List of characters in the Family Guy franchise

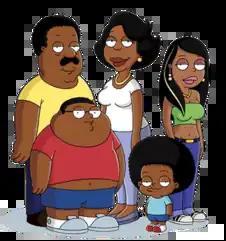
Brown/Tubbs families; from left to right: Cleveland Brown, Cleveland Jr., Donna Tubbs-Brown, and Rallo and Roberta Tubbs.

Cleveland Orenthal Brown Sr. (voiced by Mike Henry from 1999 to 2021, Arif Zahir from 2021 on) is a portly 42-year-old African-American man who is very polite to everyone and has a unique laugh. He was one of Peter Griffin's best friends in "Family Guy" and also owned and ran a deli. In the "Pilot" of "The Cleveland Show", he moves to the town of Stoolbend, Virginia to show his son where he grew up, unintentionally meeting up with his old friend Donna, whom he was in love with despite her being unaware. Eventually re-sparking his relationship with her, they get married and he and his son move in with her and her two children. Cleveland is usually depicted as exceedingly gentle and patient, and it is only on rare occasions that he has been known to lose his temper and resort to violence. However, Cleveland gets visibly annoyed with racist behavior. He often acts as the voice of caution when other characters hatch harebrained schemes. Cleveland's speech is slow and almost elongated in "Family Guy", but in "The Cleveland Show" his voice has a wide variety. Various flashbacks give conflicting histories of his speech patterns. He is a more sexual, obnoxious, unintelligent, selfish, and violent character in his new form than he was originally. After the show was not renewed for a fifth season, Cleveland moved back to Quahog (and "Family Guy") in the twelfth season, now working as a mailman.